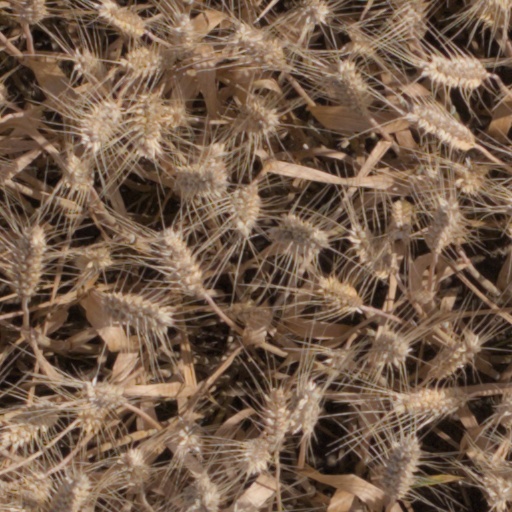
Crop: wheat